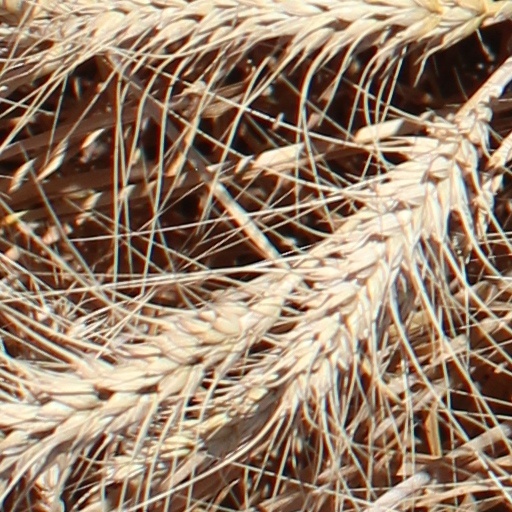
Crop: wheat